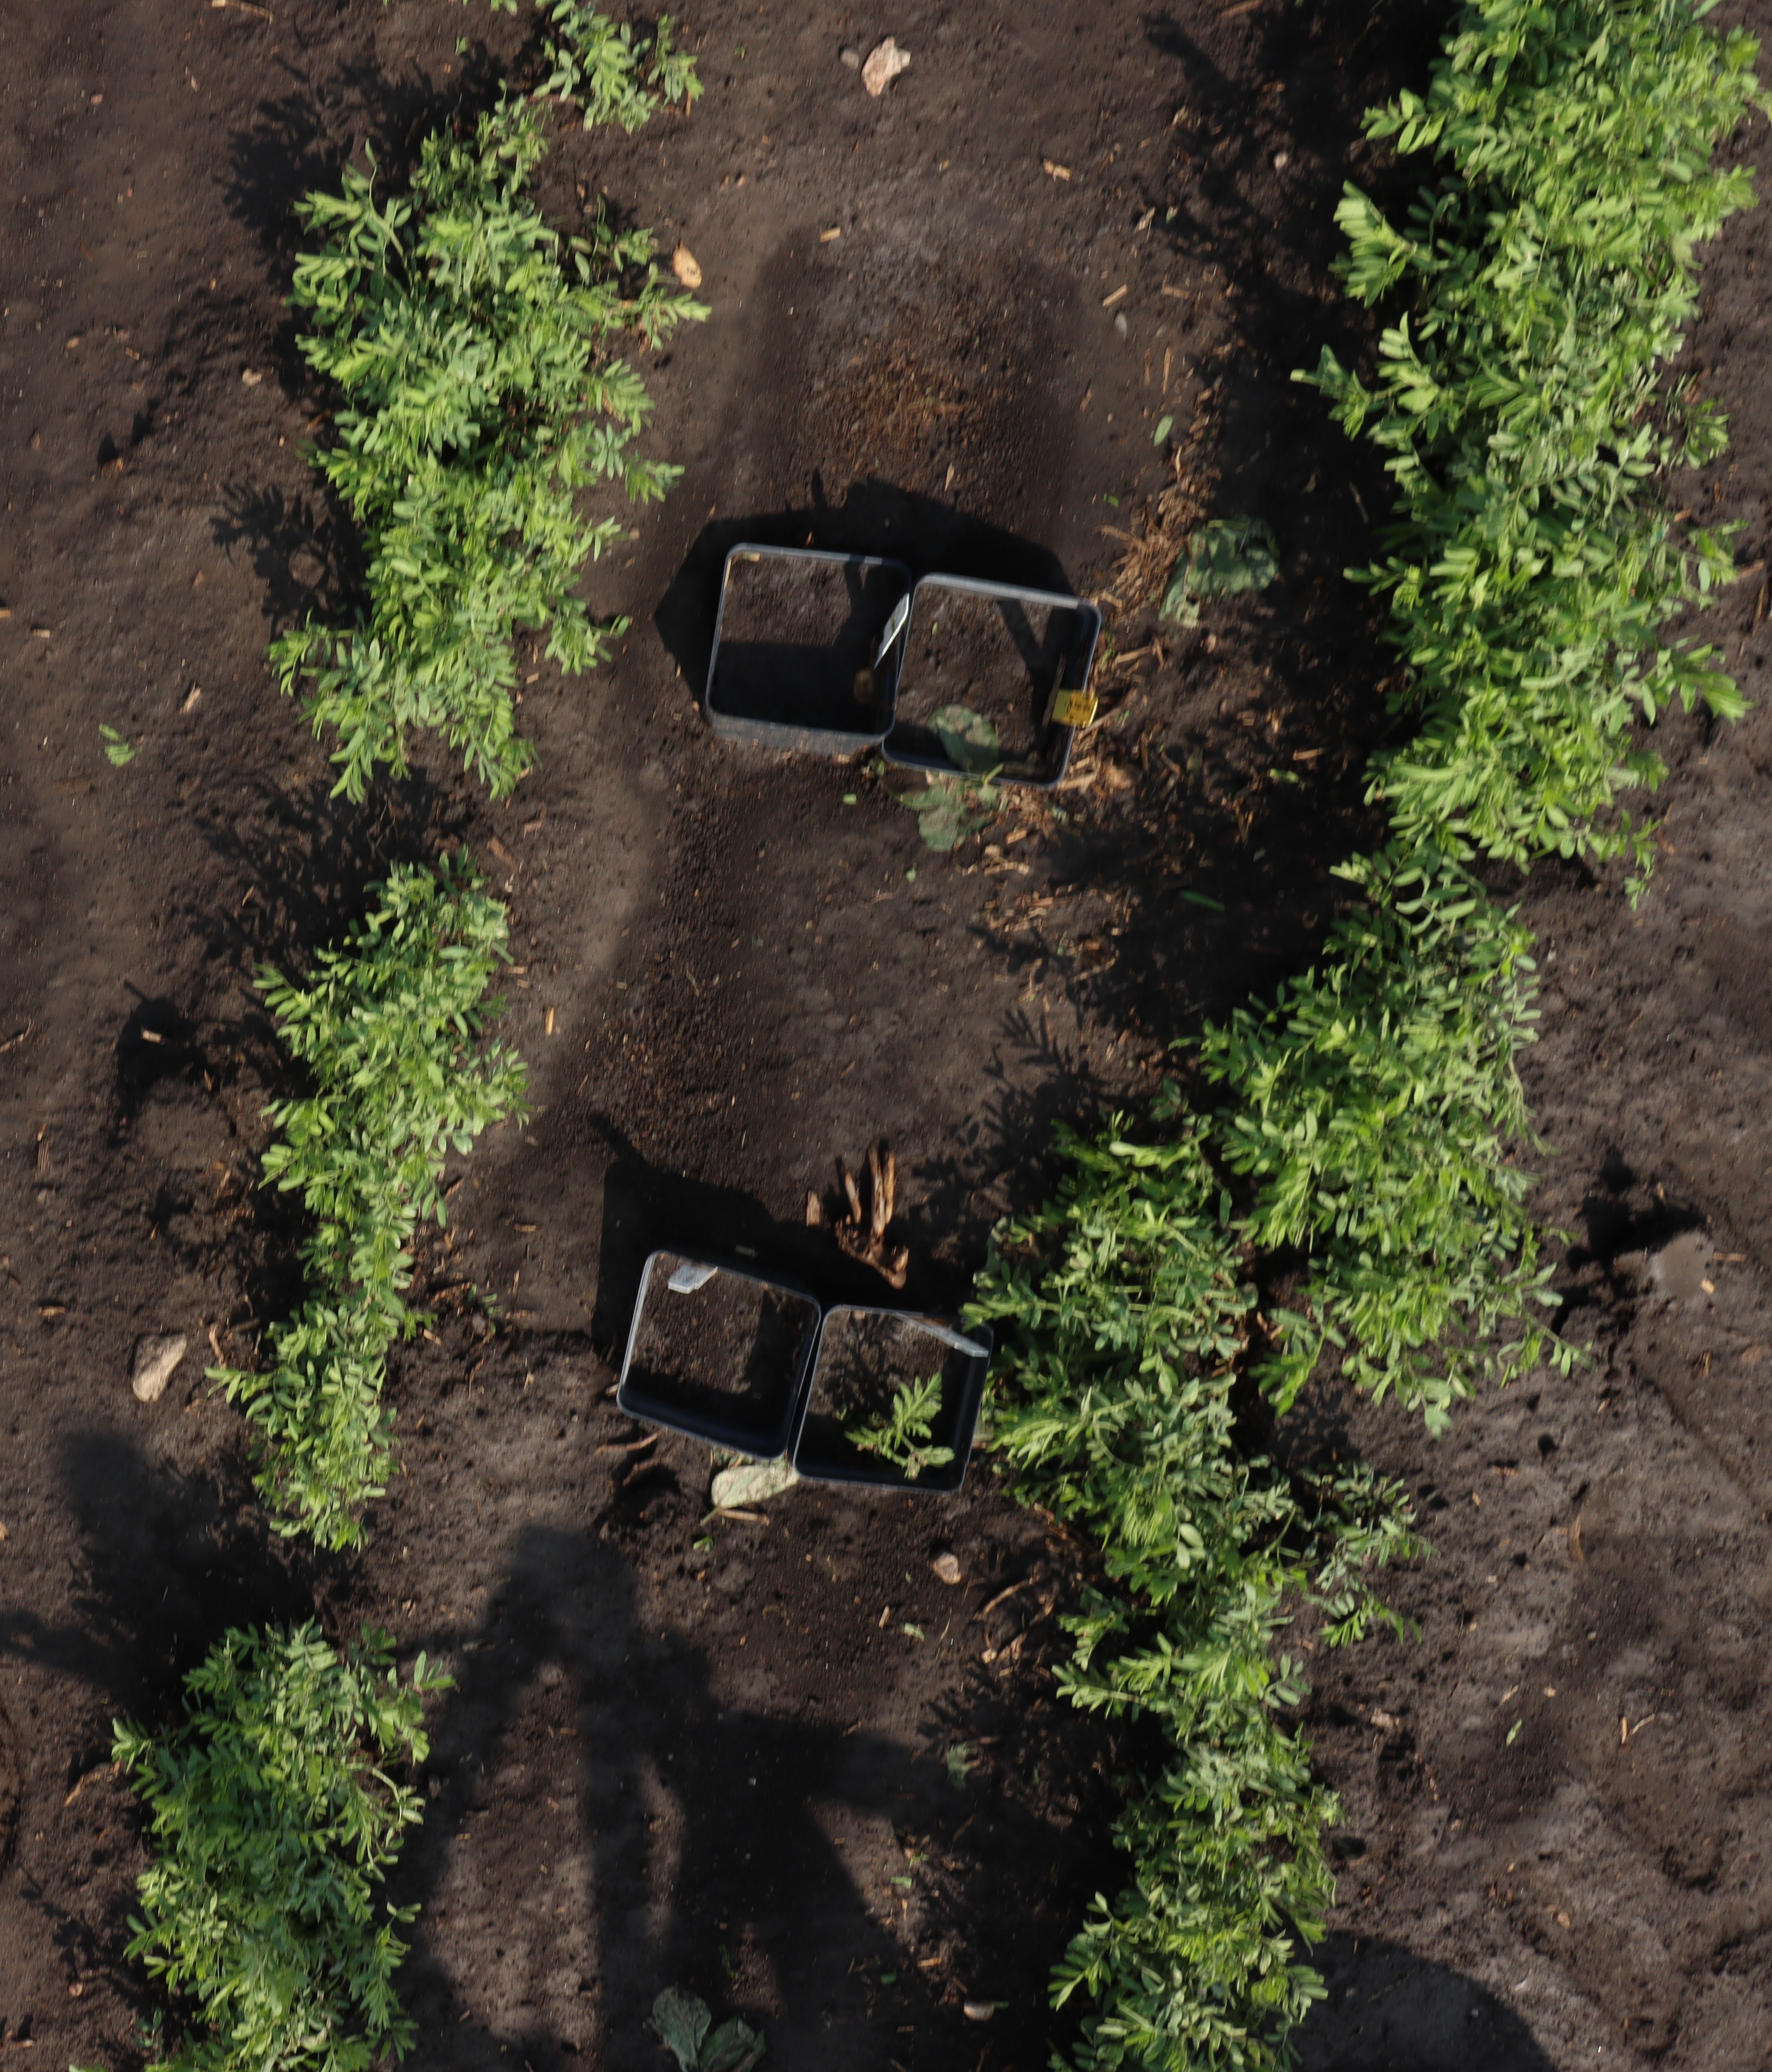
Crop: Lentil
Objects: Lentil, Lentil, Lentil, Lentil, Lentil, Lentil, Lentil, Lentil, Lentil, Lentil, Lentil, Ragweed